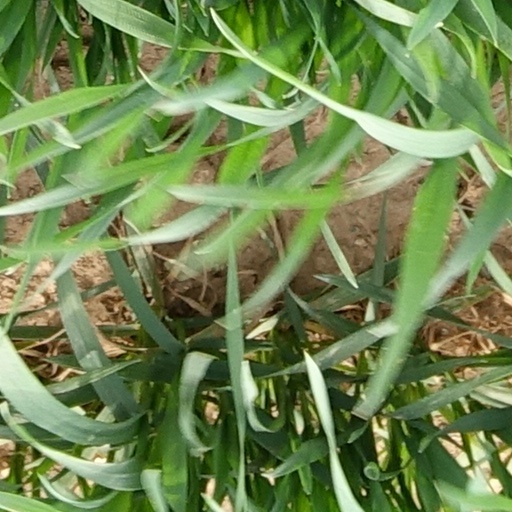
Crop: wheat